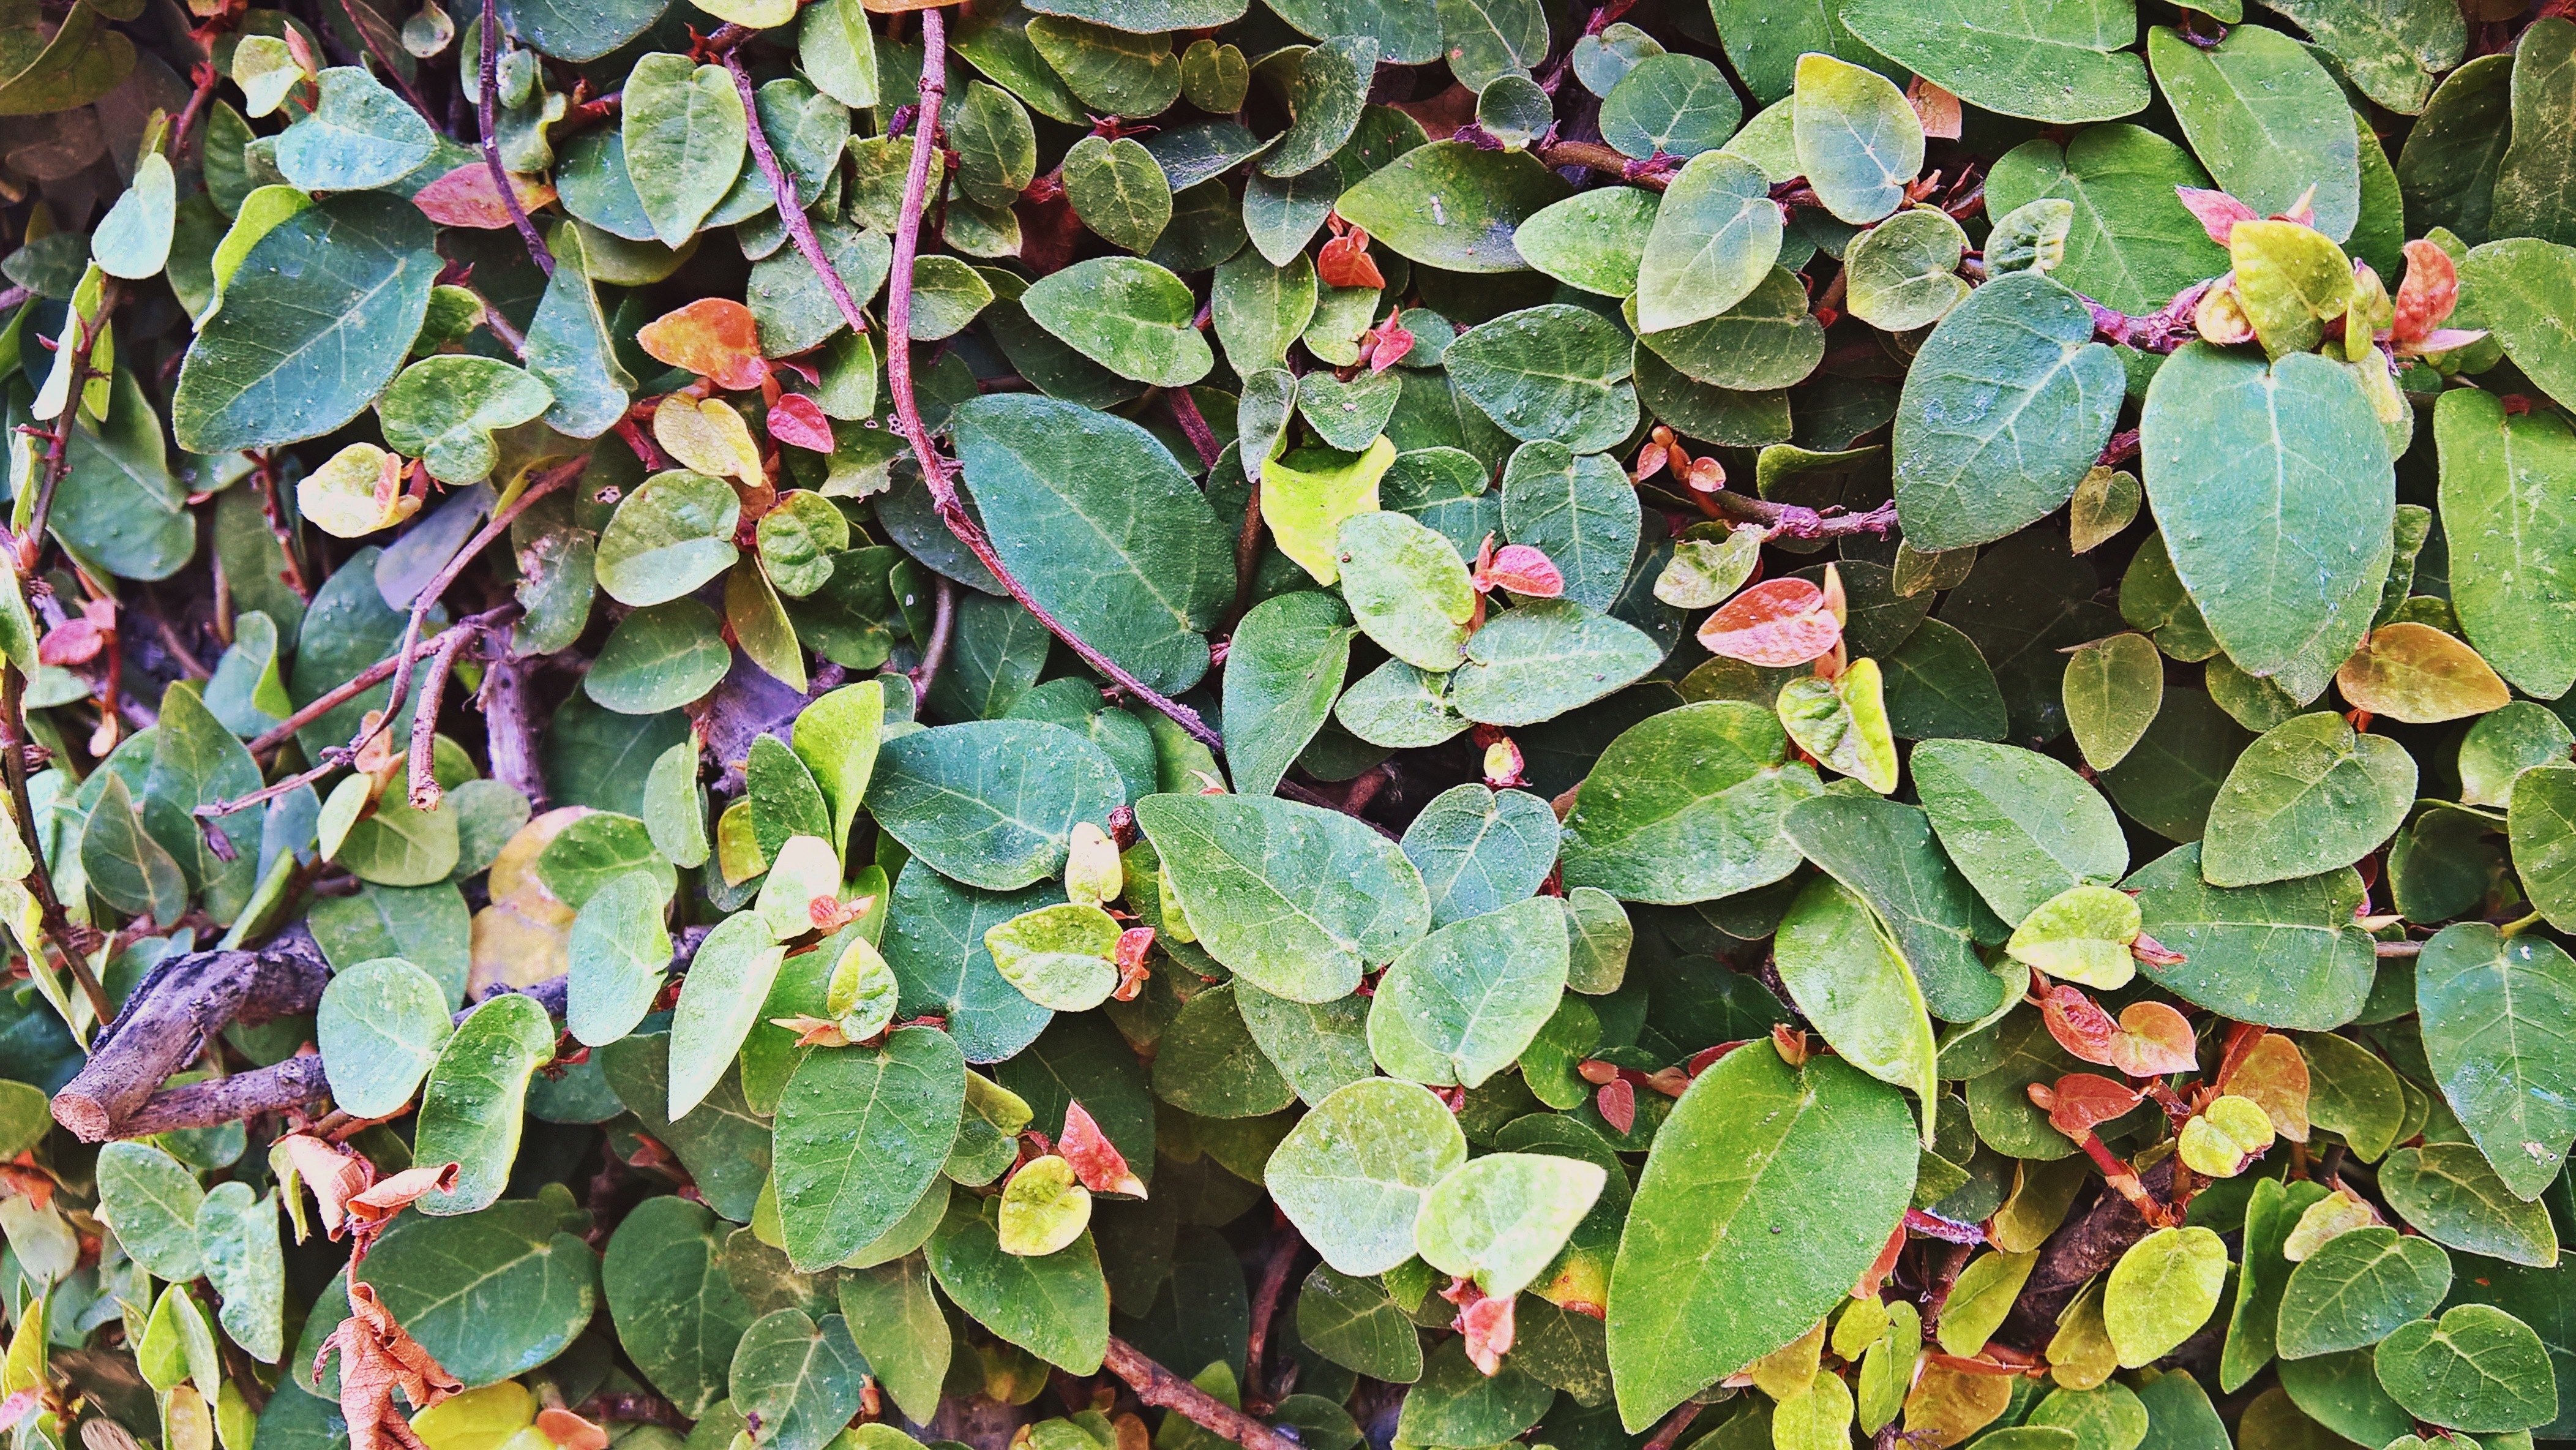
plant, leaf, flower, ivy, evergreen, botany, flora, shrub, flowering plant, annual plant, land plant